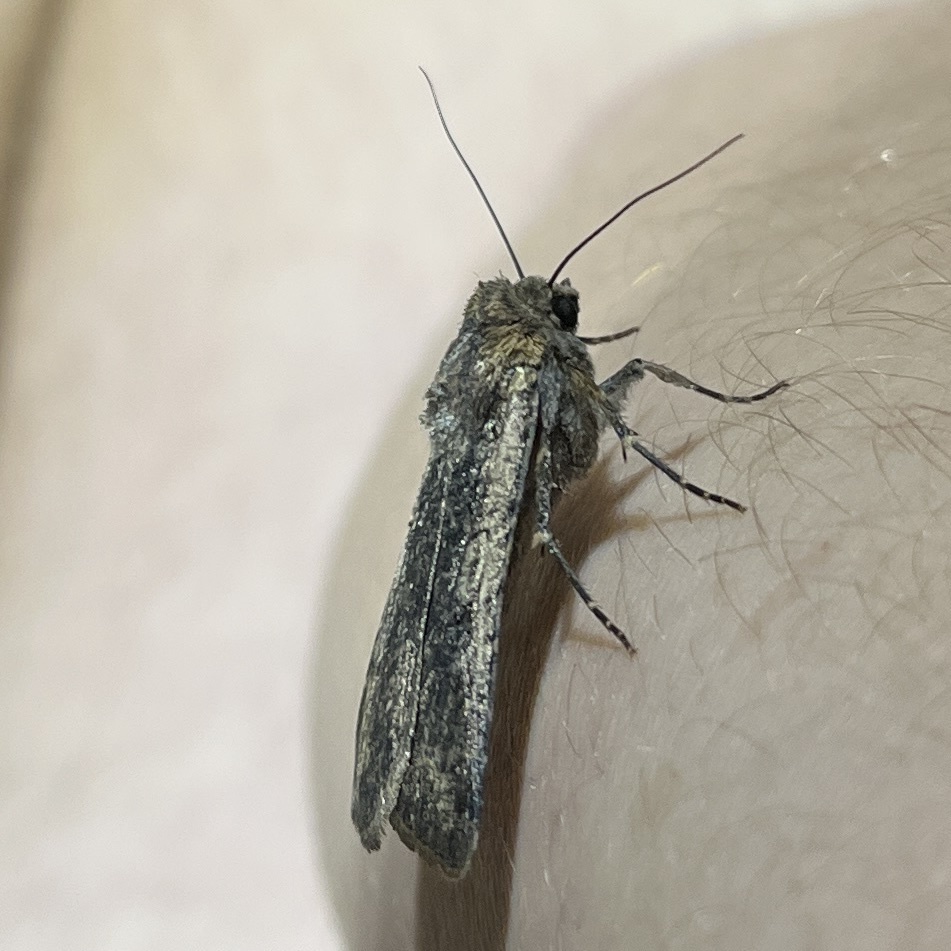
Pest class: cutworms